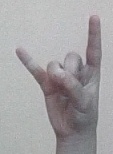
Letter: la